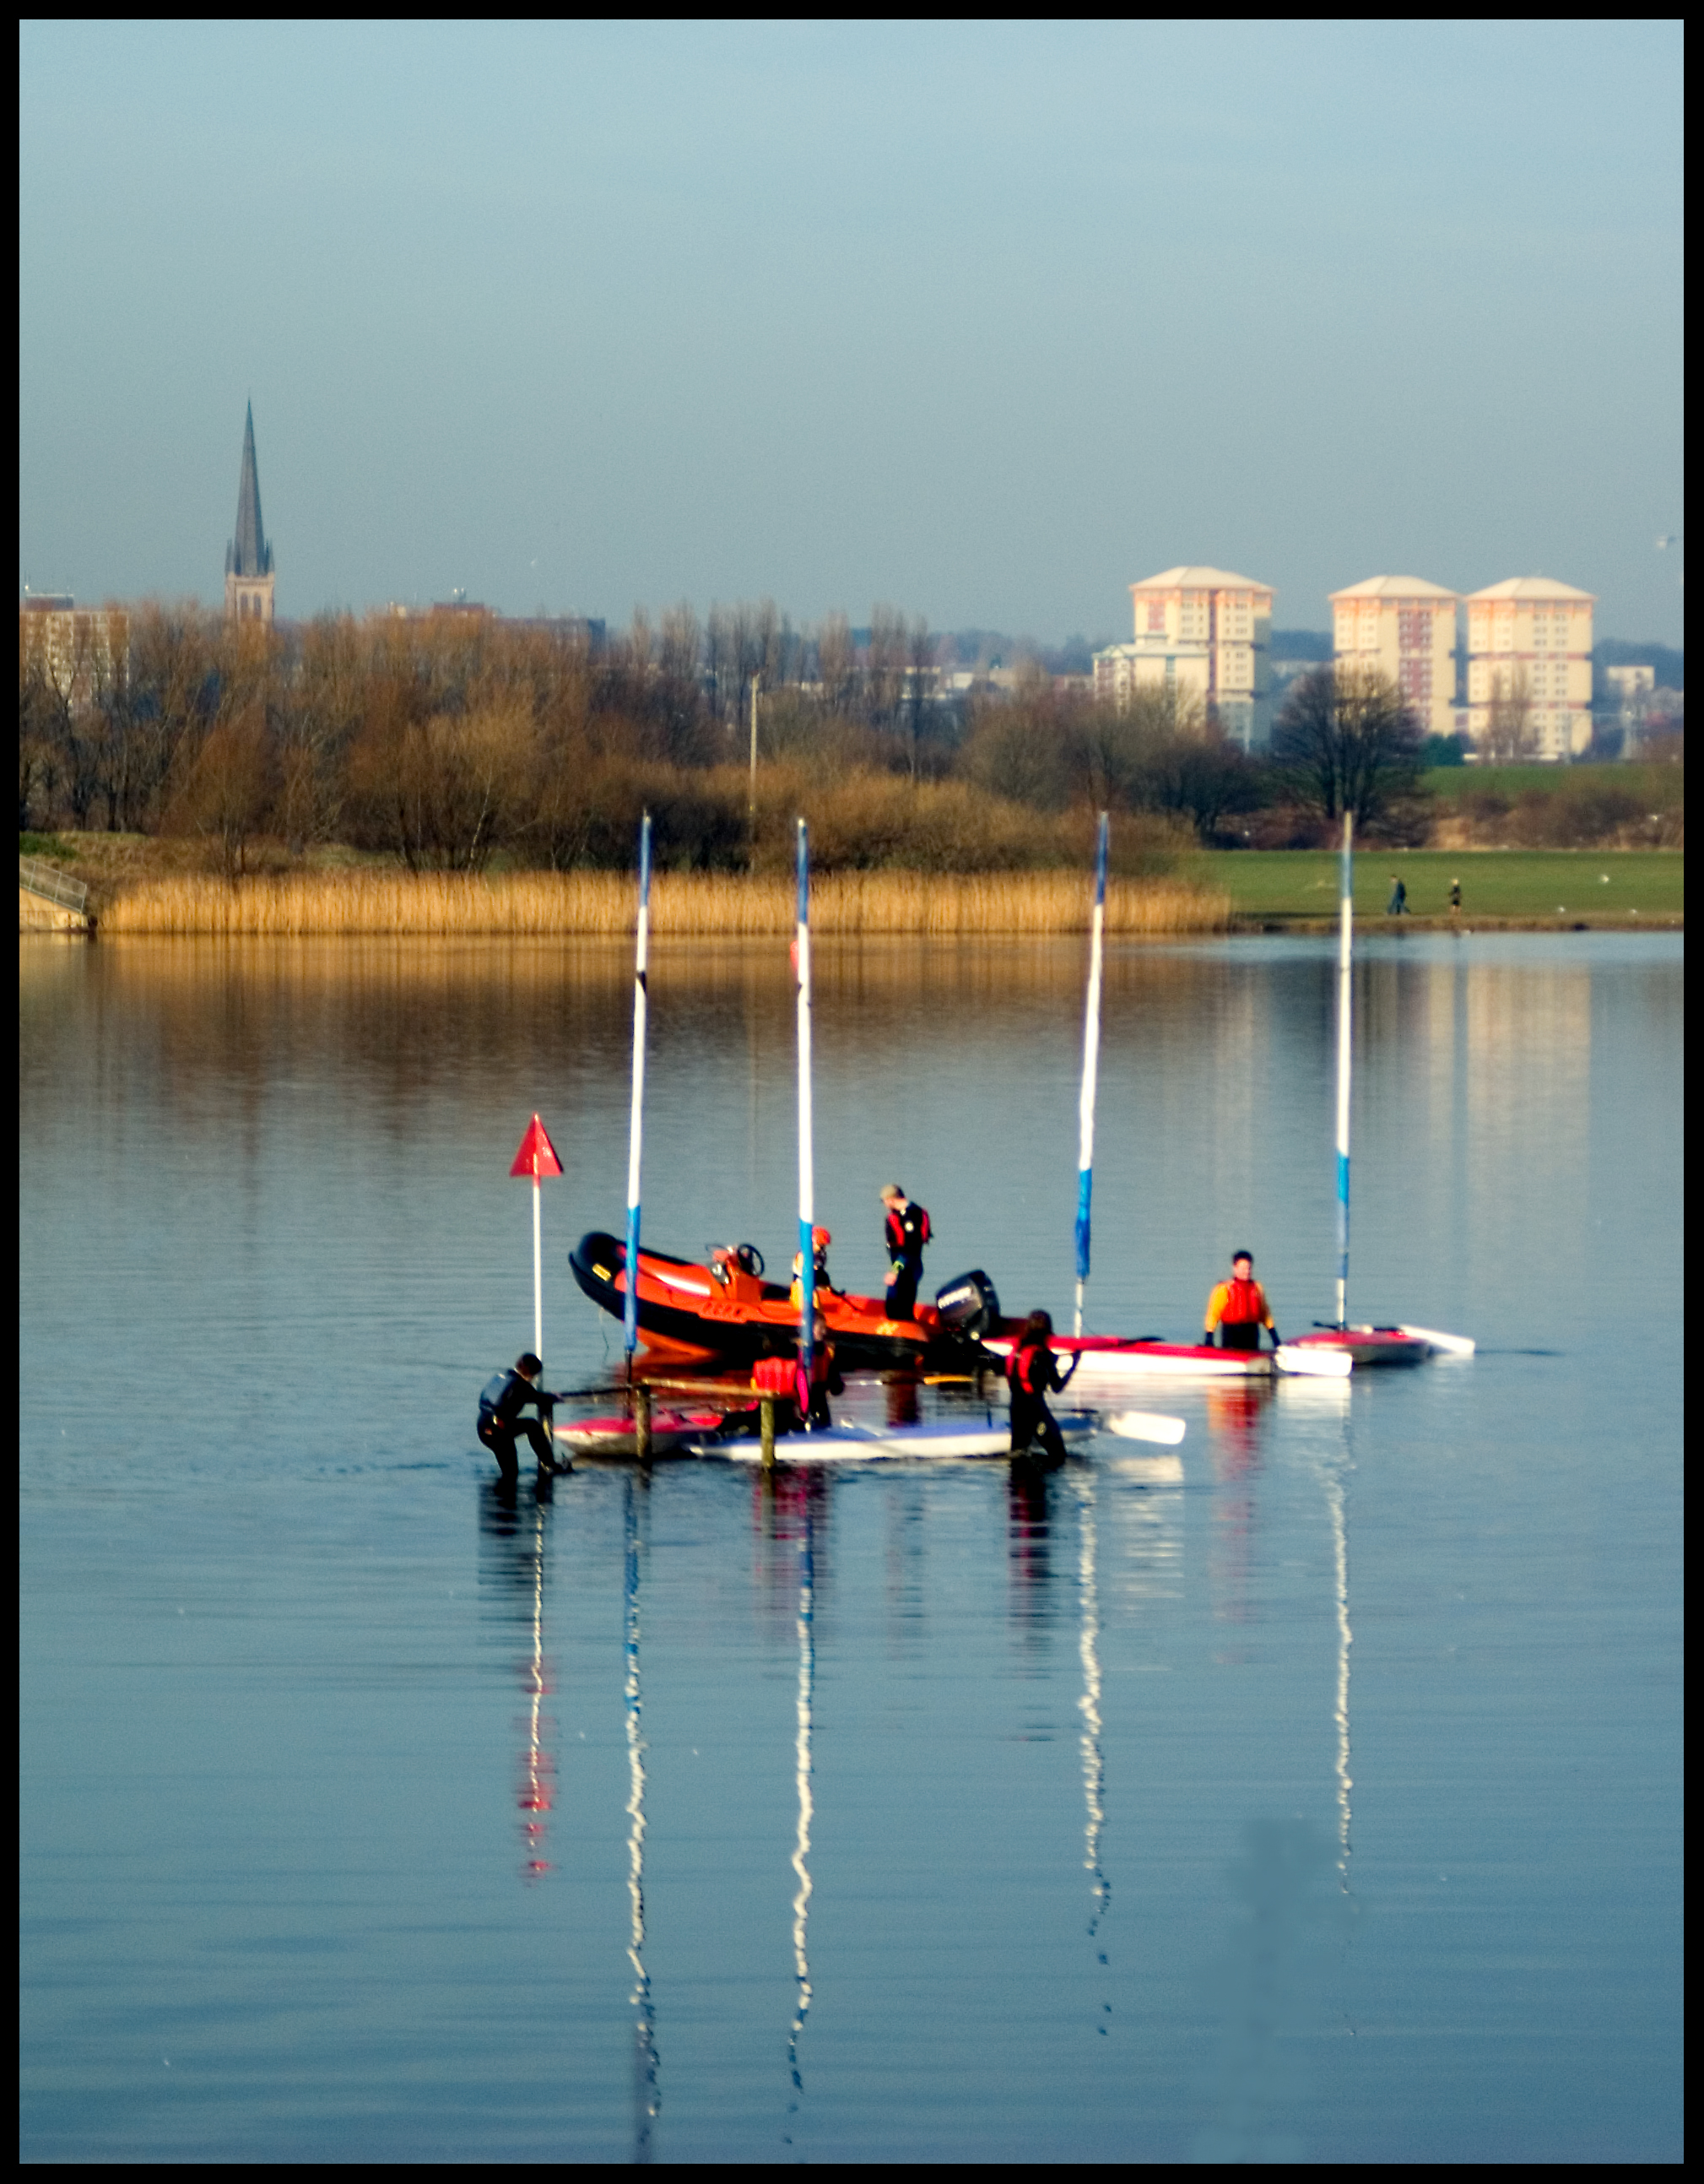
winter, boat, paddle, reflection, vehicle, sailing, kayak, boating, lakes, watercraft, rowing, canoeing, watercraft rowing